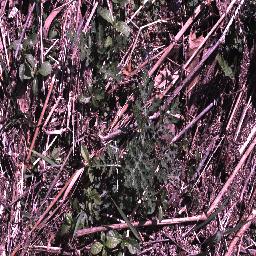
Label: parthenium